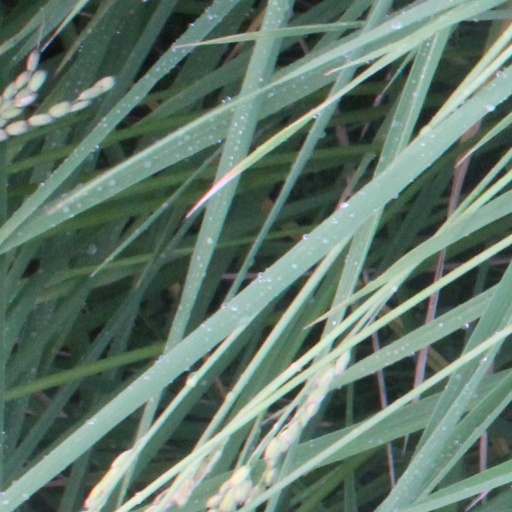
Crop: rice